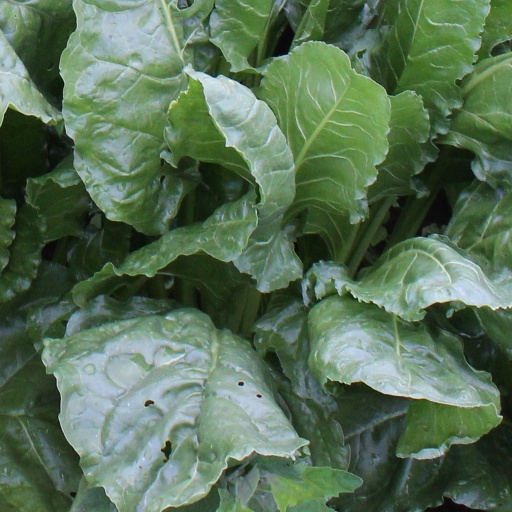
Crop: sugar beet